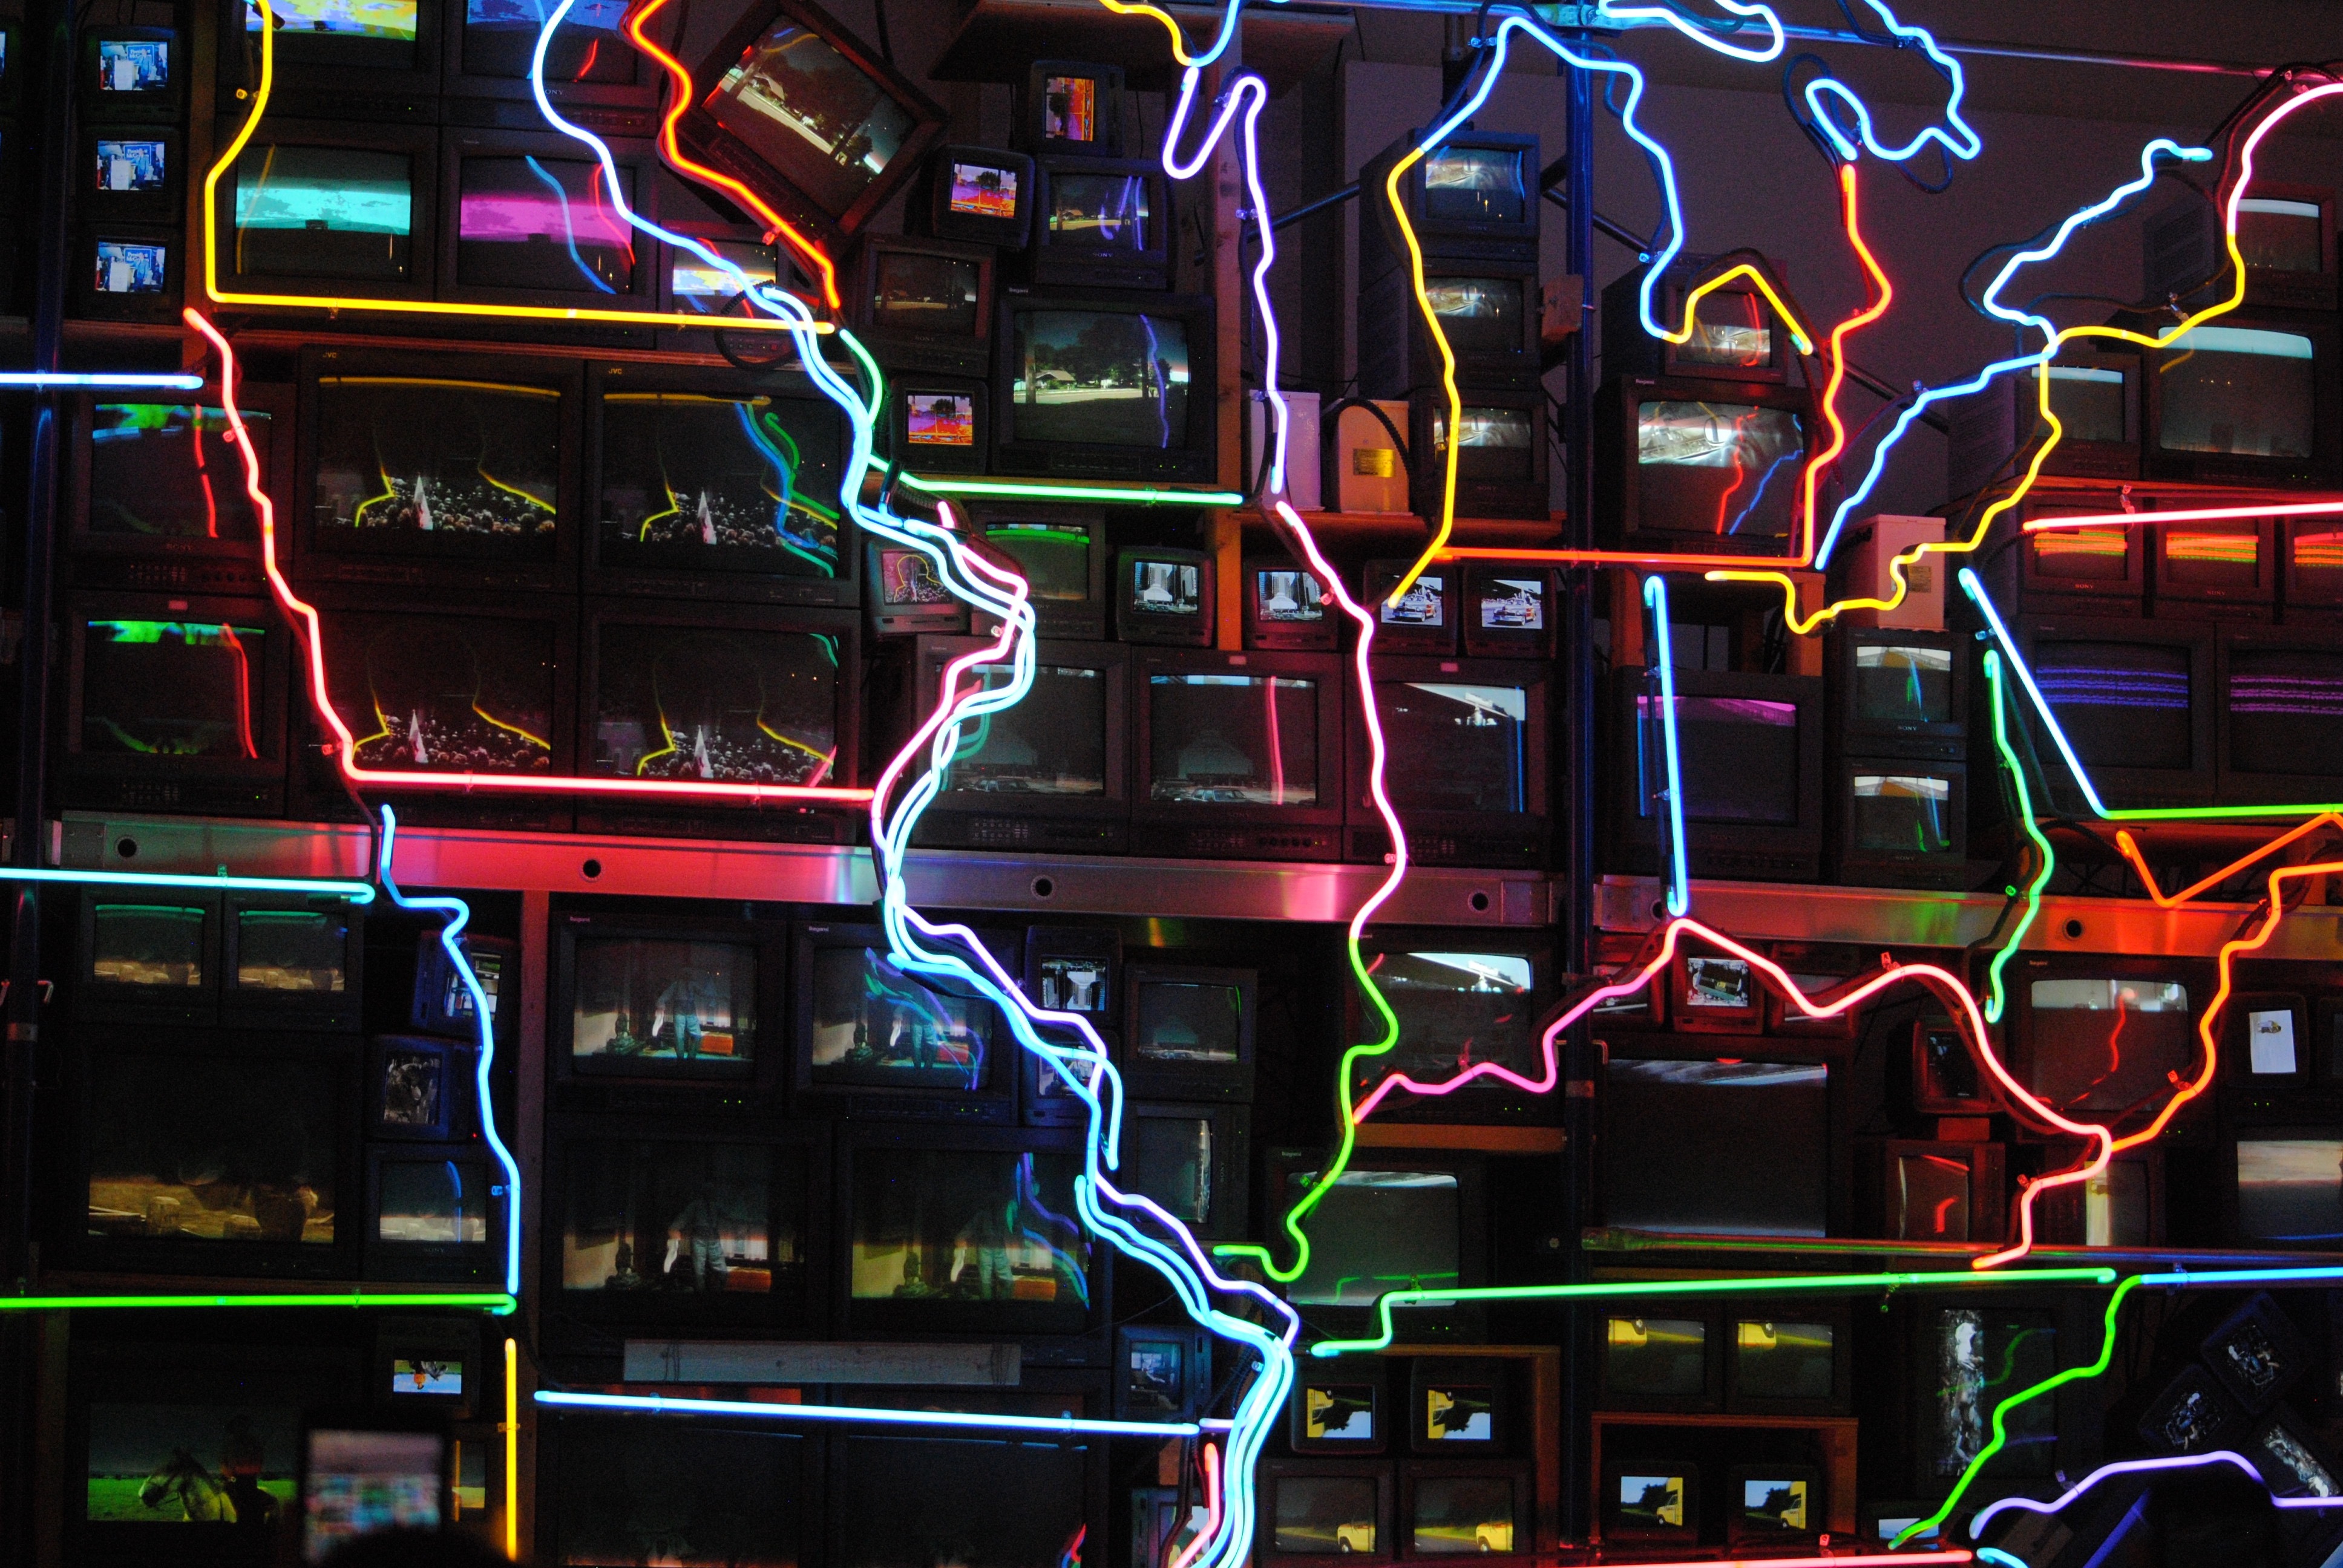
technology, machine, united states, illinois, games, screenshot, midwest